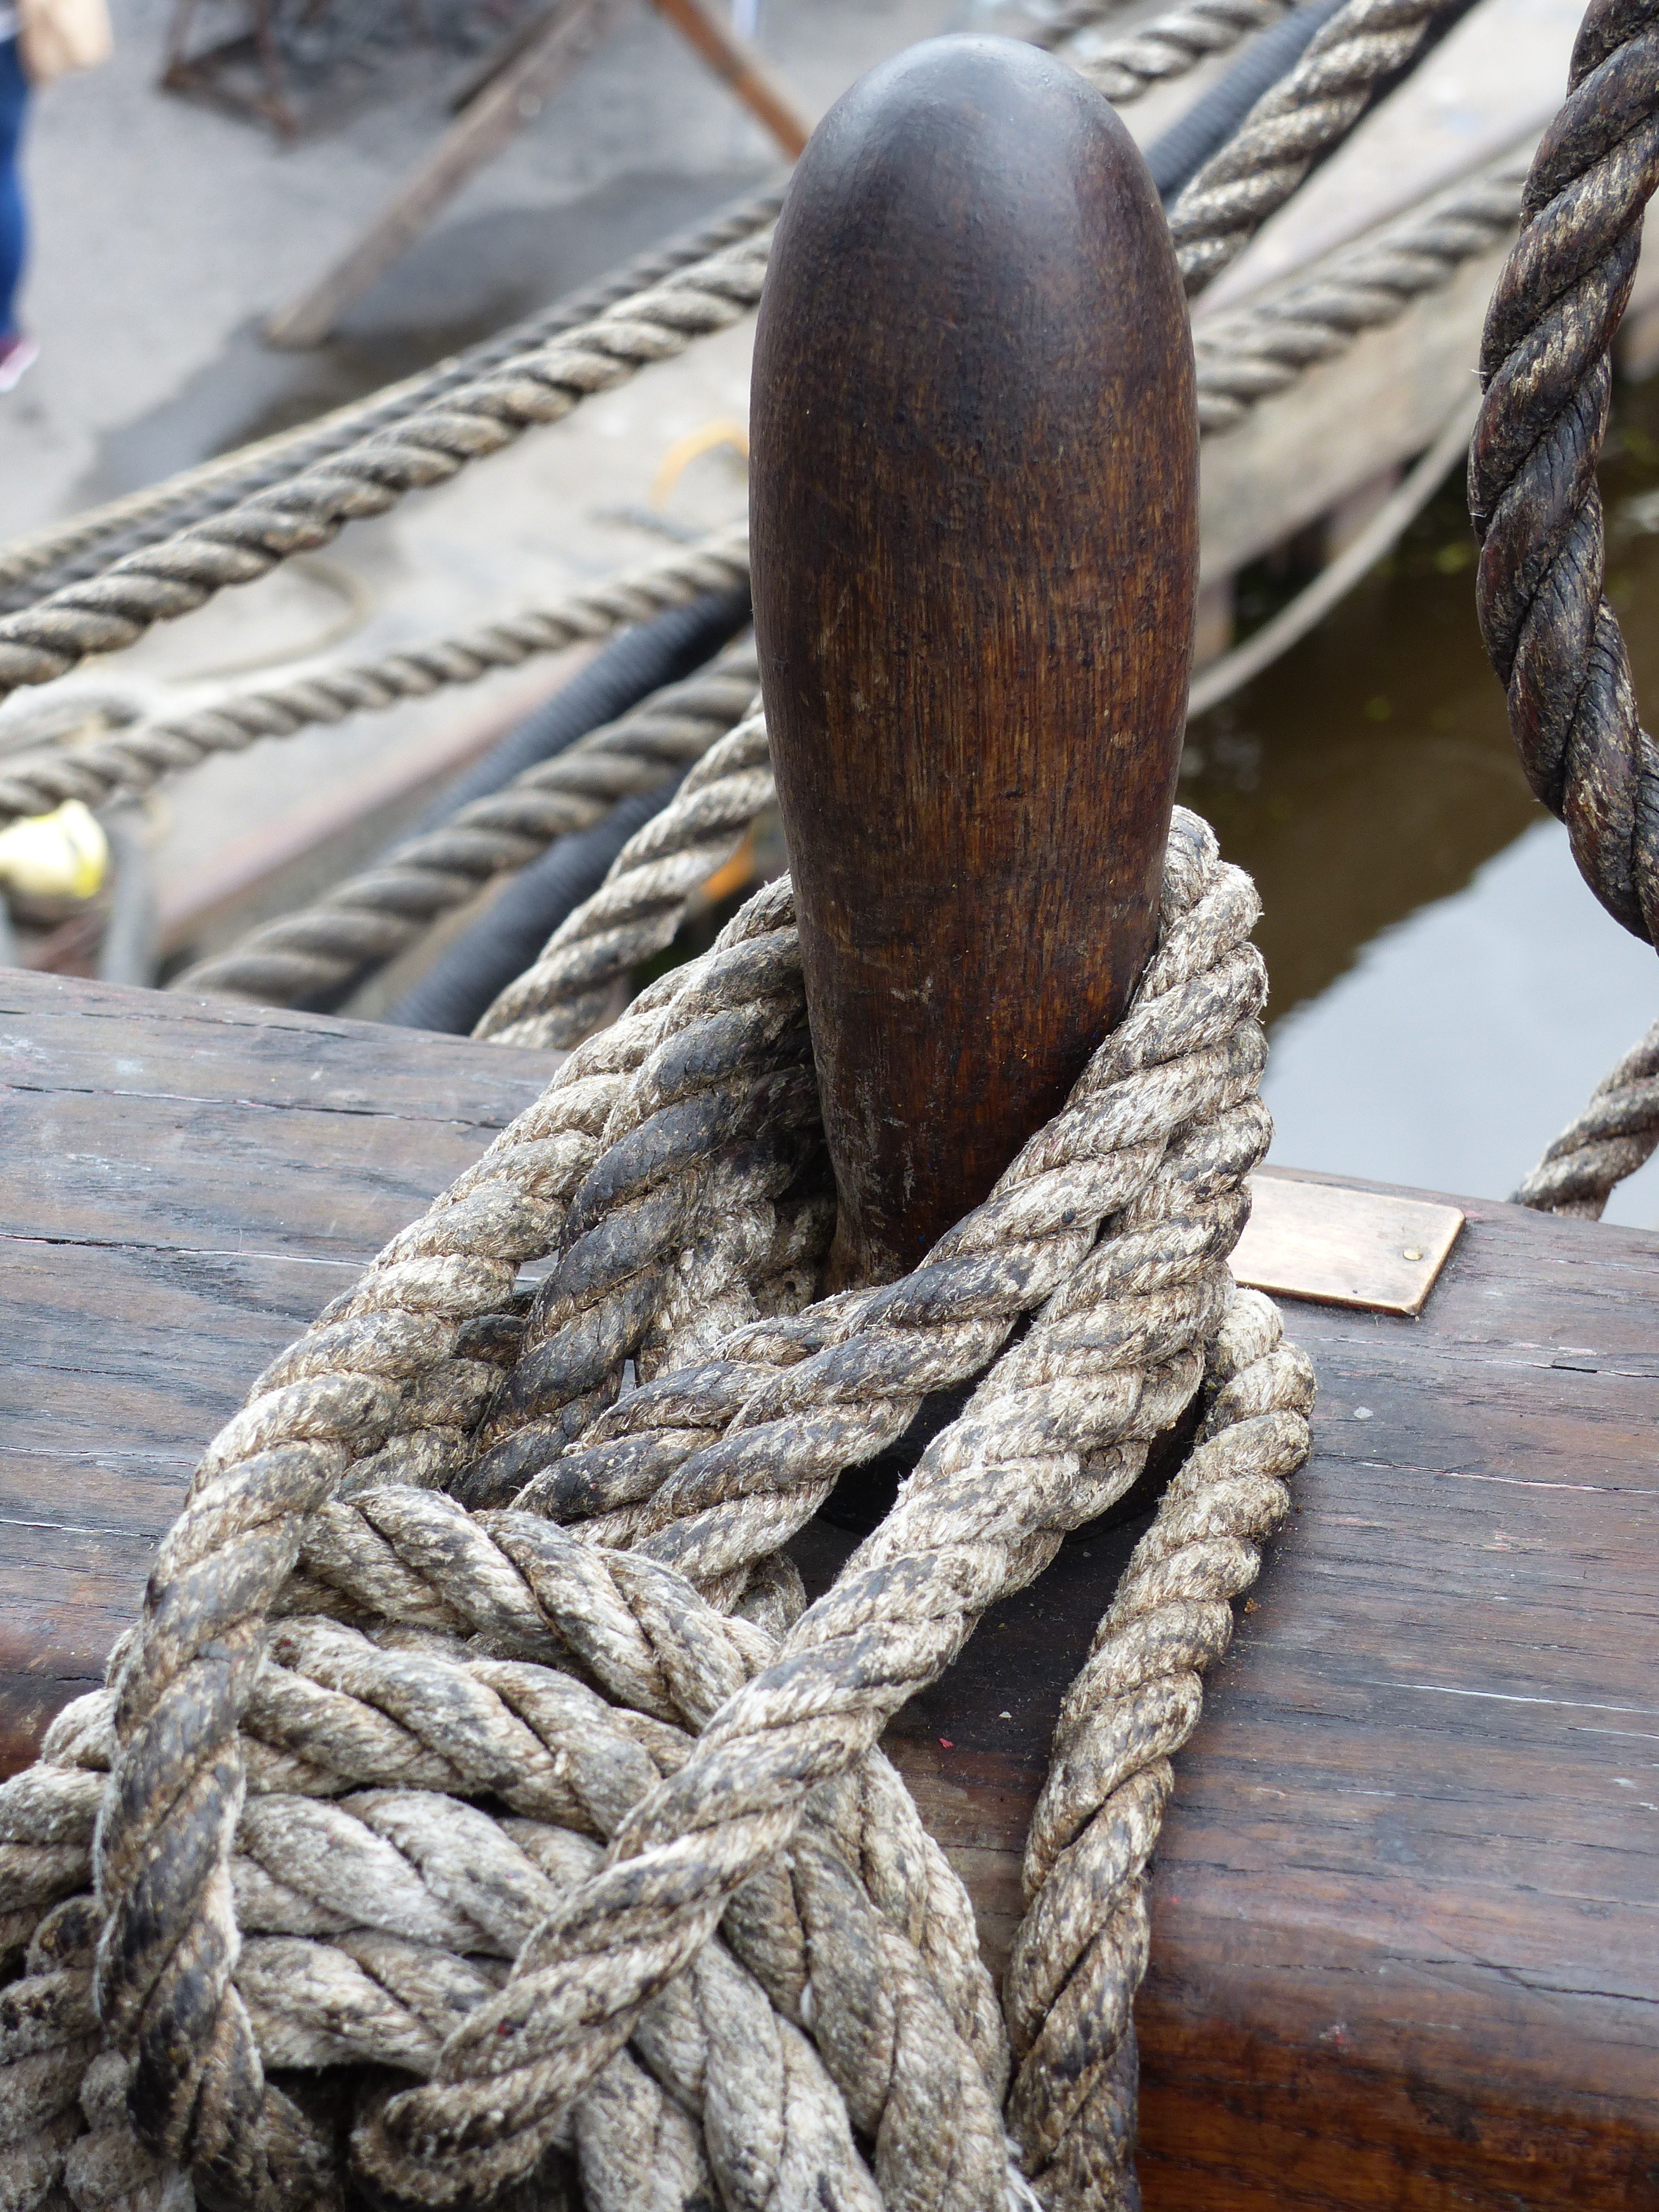
driftwood, rock, branch, rope, wood, ship, summer, material, close up, sculpture, tires, carving, rep